Women's rugby union

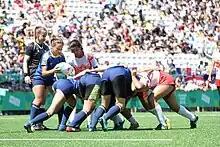
Players participating in a scrum during a women's rugby sevens game at the Summer Youth Olympics.

The primary annual global competition for women's rugby sevens is the World Rugby Women's World Series. The Women's Series was launched in the 2012-13 season. It features 4-6 tournaments each year.